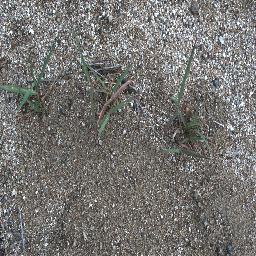
Label: negative